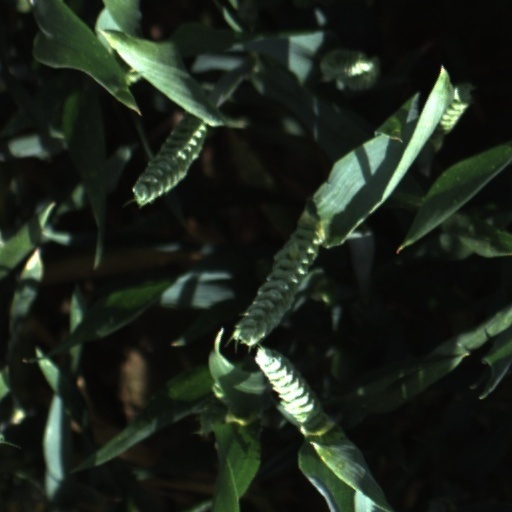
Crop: wheat